Luis Cruz Azaceta

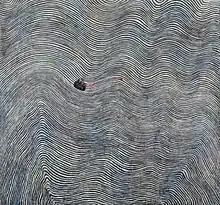
The Crossing (1999), 112x120 inches, acrylic, charcoal, shellac on canvas

Azaceta's work has been featured in more than 100 solo exhibitions in the U.S., Europe, and Latin America. His work was displayed at the Whitney Museum of American Art, New York, in the exhibition entitled, "I, YOU, WE", curated by David Kiehl, and at the Smithsonian American Art Museum, Washington, D.C., in the exhibition entitled, "OUR AMERICA: THE LATINO PRESENCE IN AMERICAN ART," curated by E. Carmen Ramos.